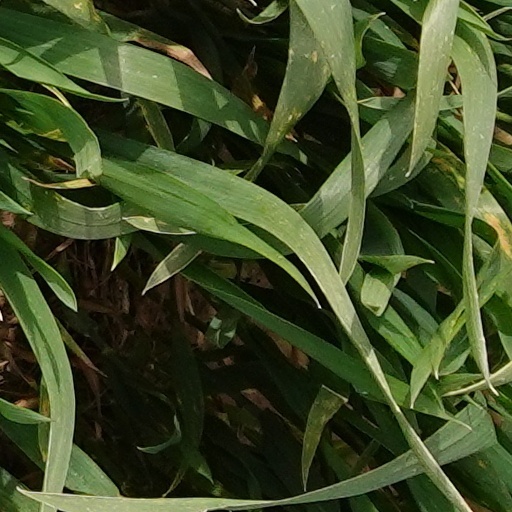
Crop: wheat